Ercolano

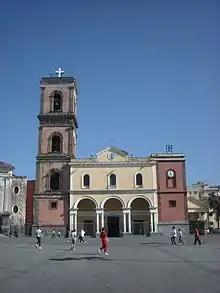
Basilica of Santa Maria a Pugliano

In 1418 Queen Joanna II of Naples granted the Università (villages with local governments) of Torre del Greco, Resina, Portici and Cremano to her favourite Sergianni Caracciolo and later to Antonio Carafa. Thereafter these villages remained in the possession of the Carafa family and were subject to events within the family and the wider history of the Kingdom of Naples.